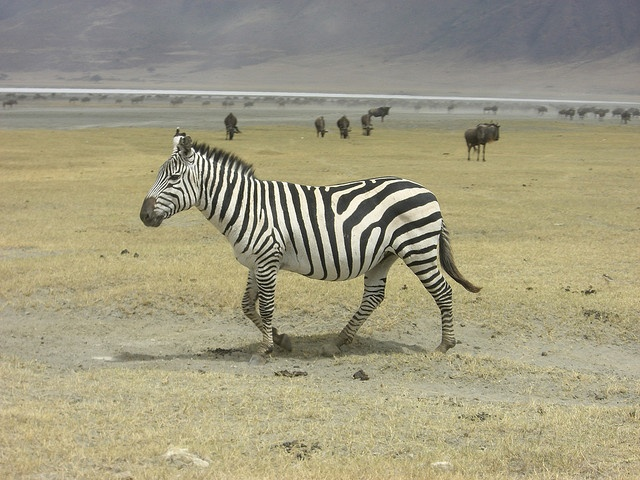
A zebra standing on a dry grass field.
A zebra on the plains with cattle in the background.
A zebra walks across a field with other animals in the background.
A zebra runs across a field with antelope in the background.
a young short zebra walking on a dry grassy area near other cattle